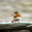
Label: bird